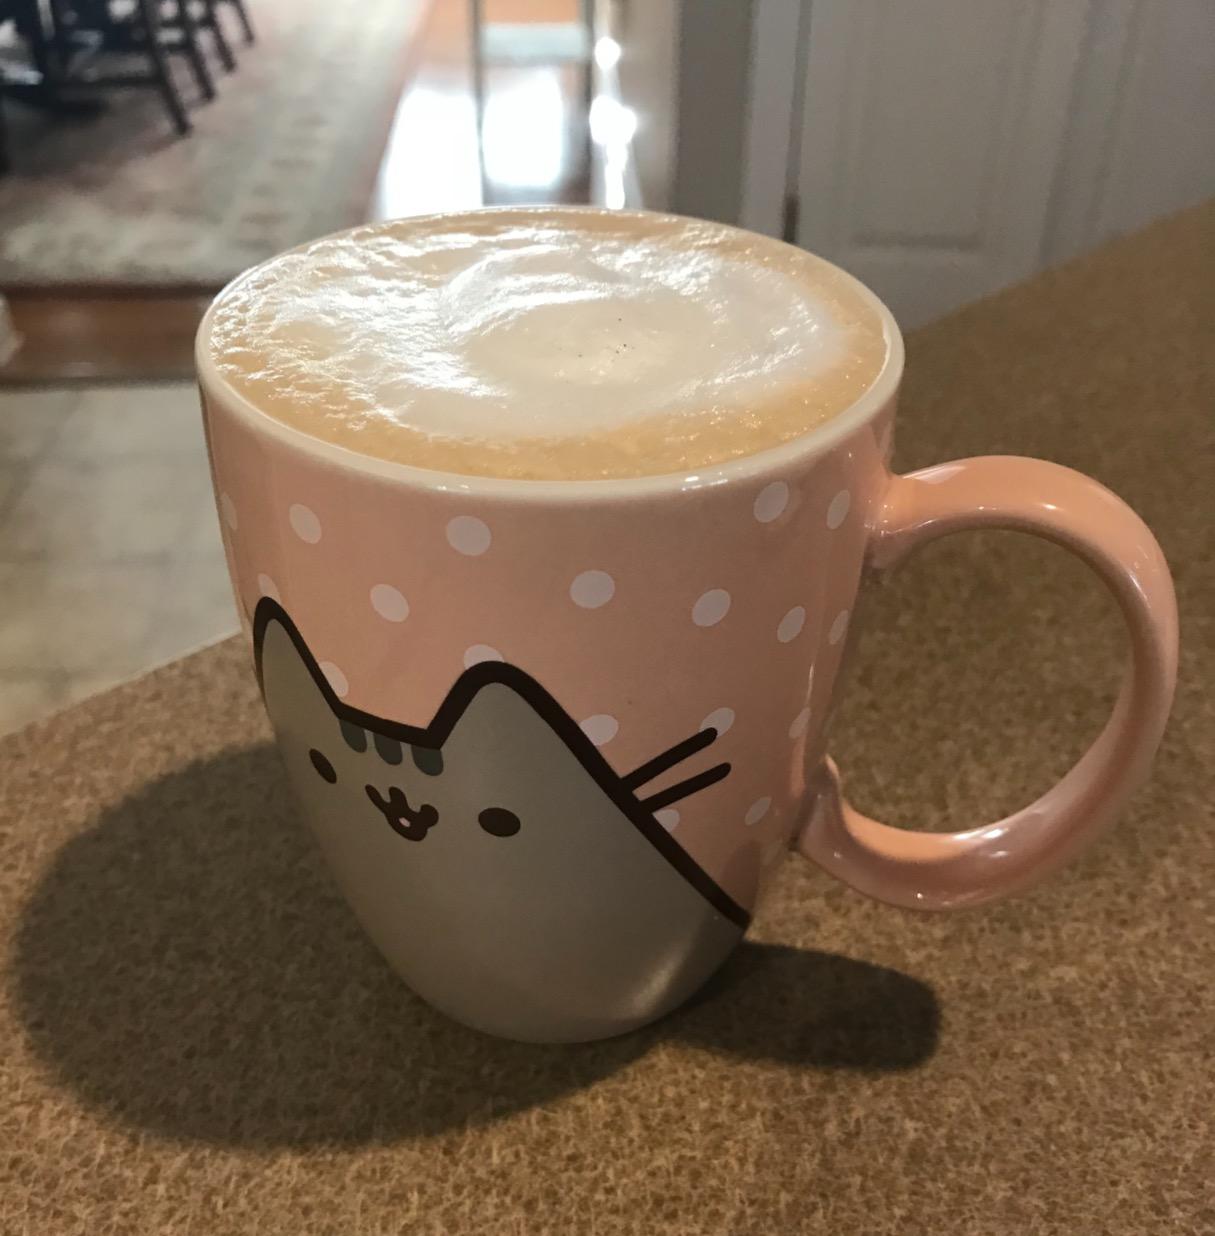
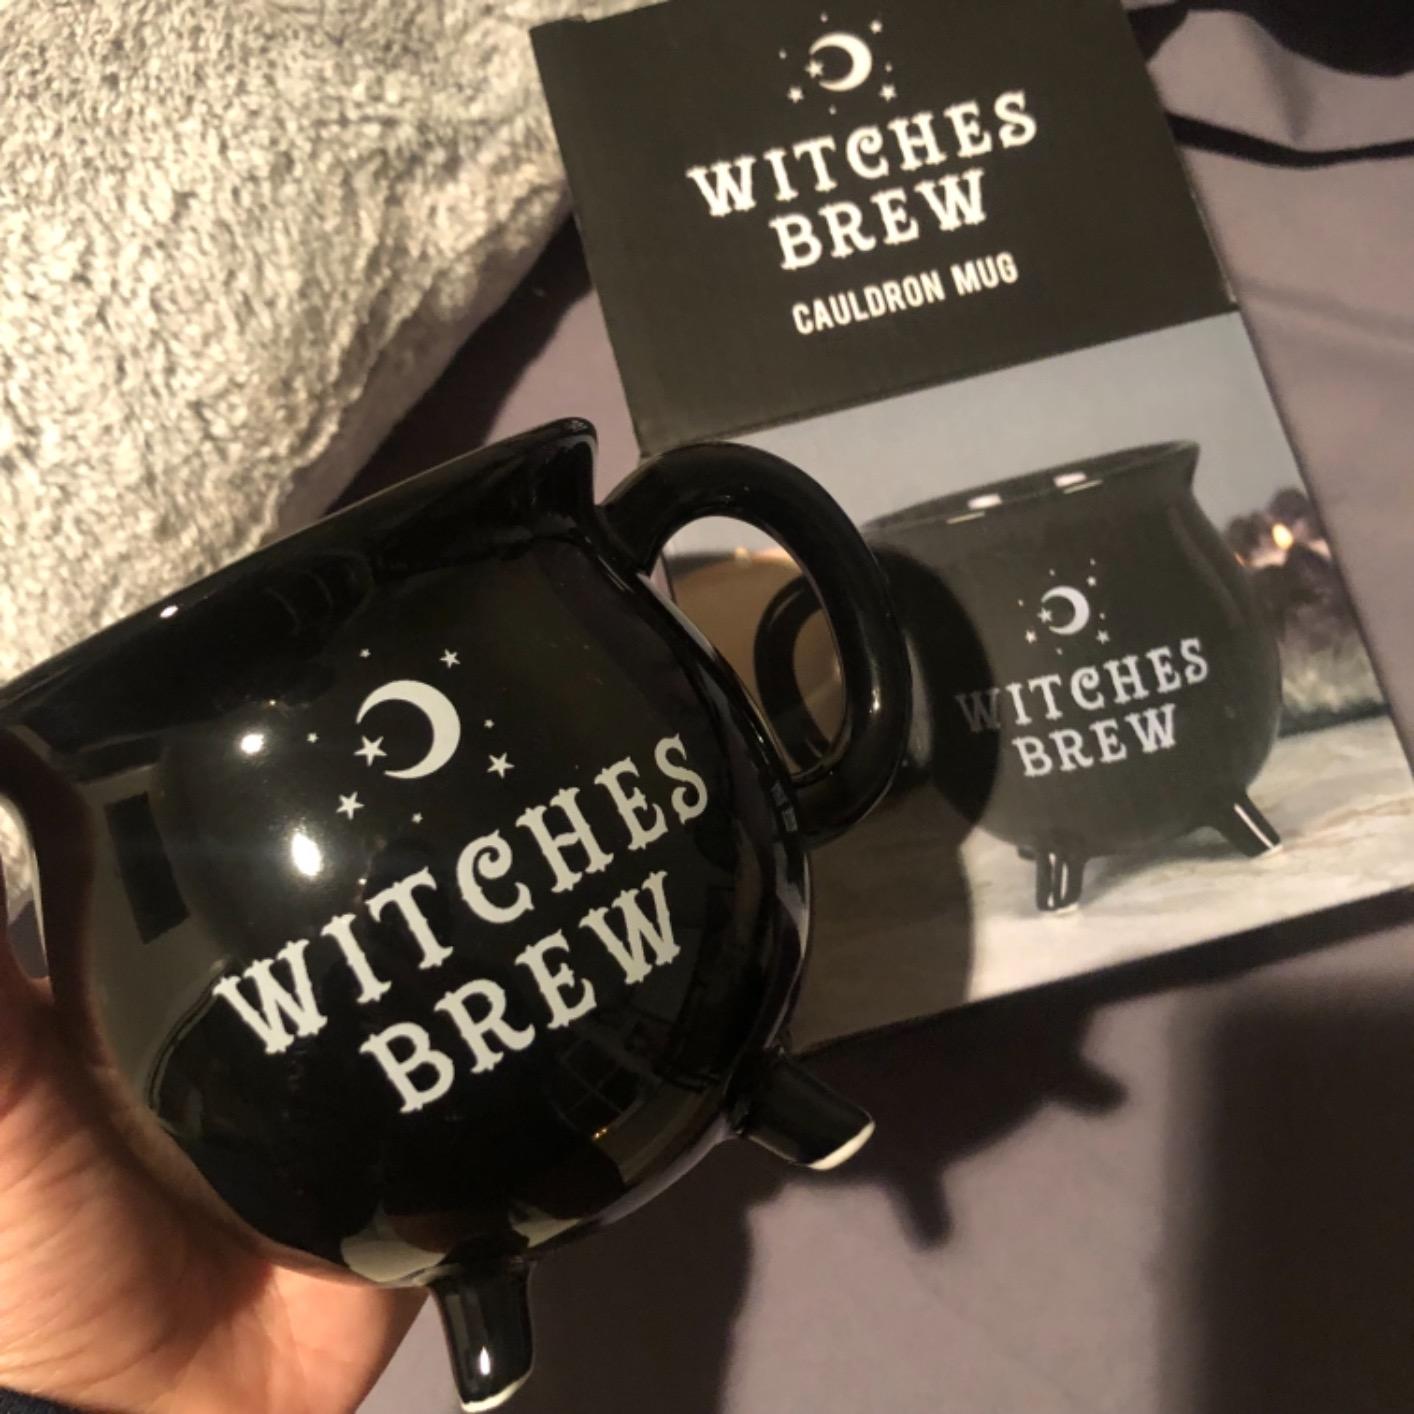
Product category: items_mug
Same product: no